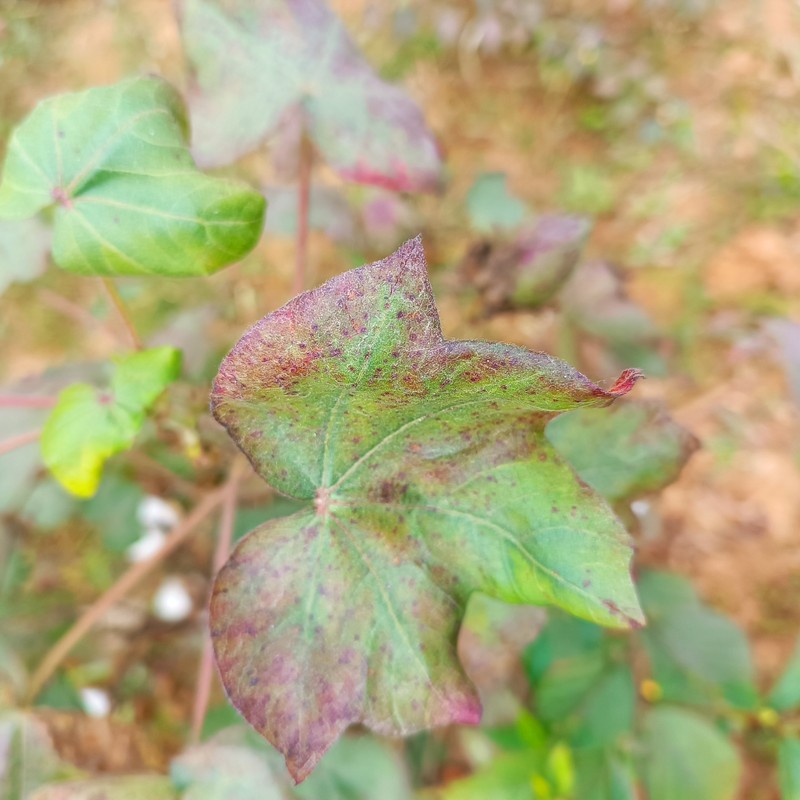
Label: Leaf Redding